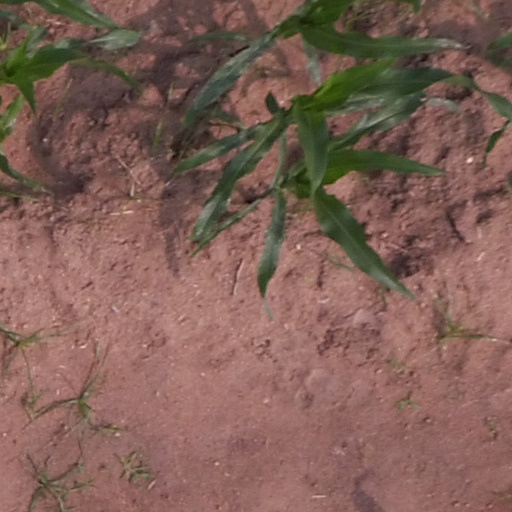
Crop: maize; corn